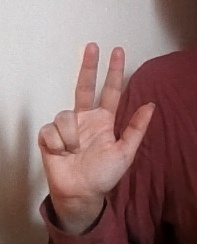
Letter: al